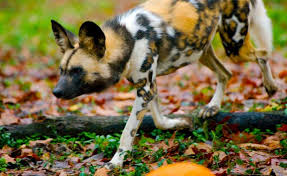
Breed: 211-n000025-African_hunting_dog